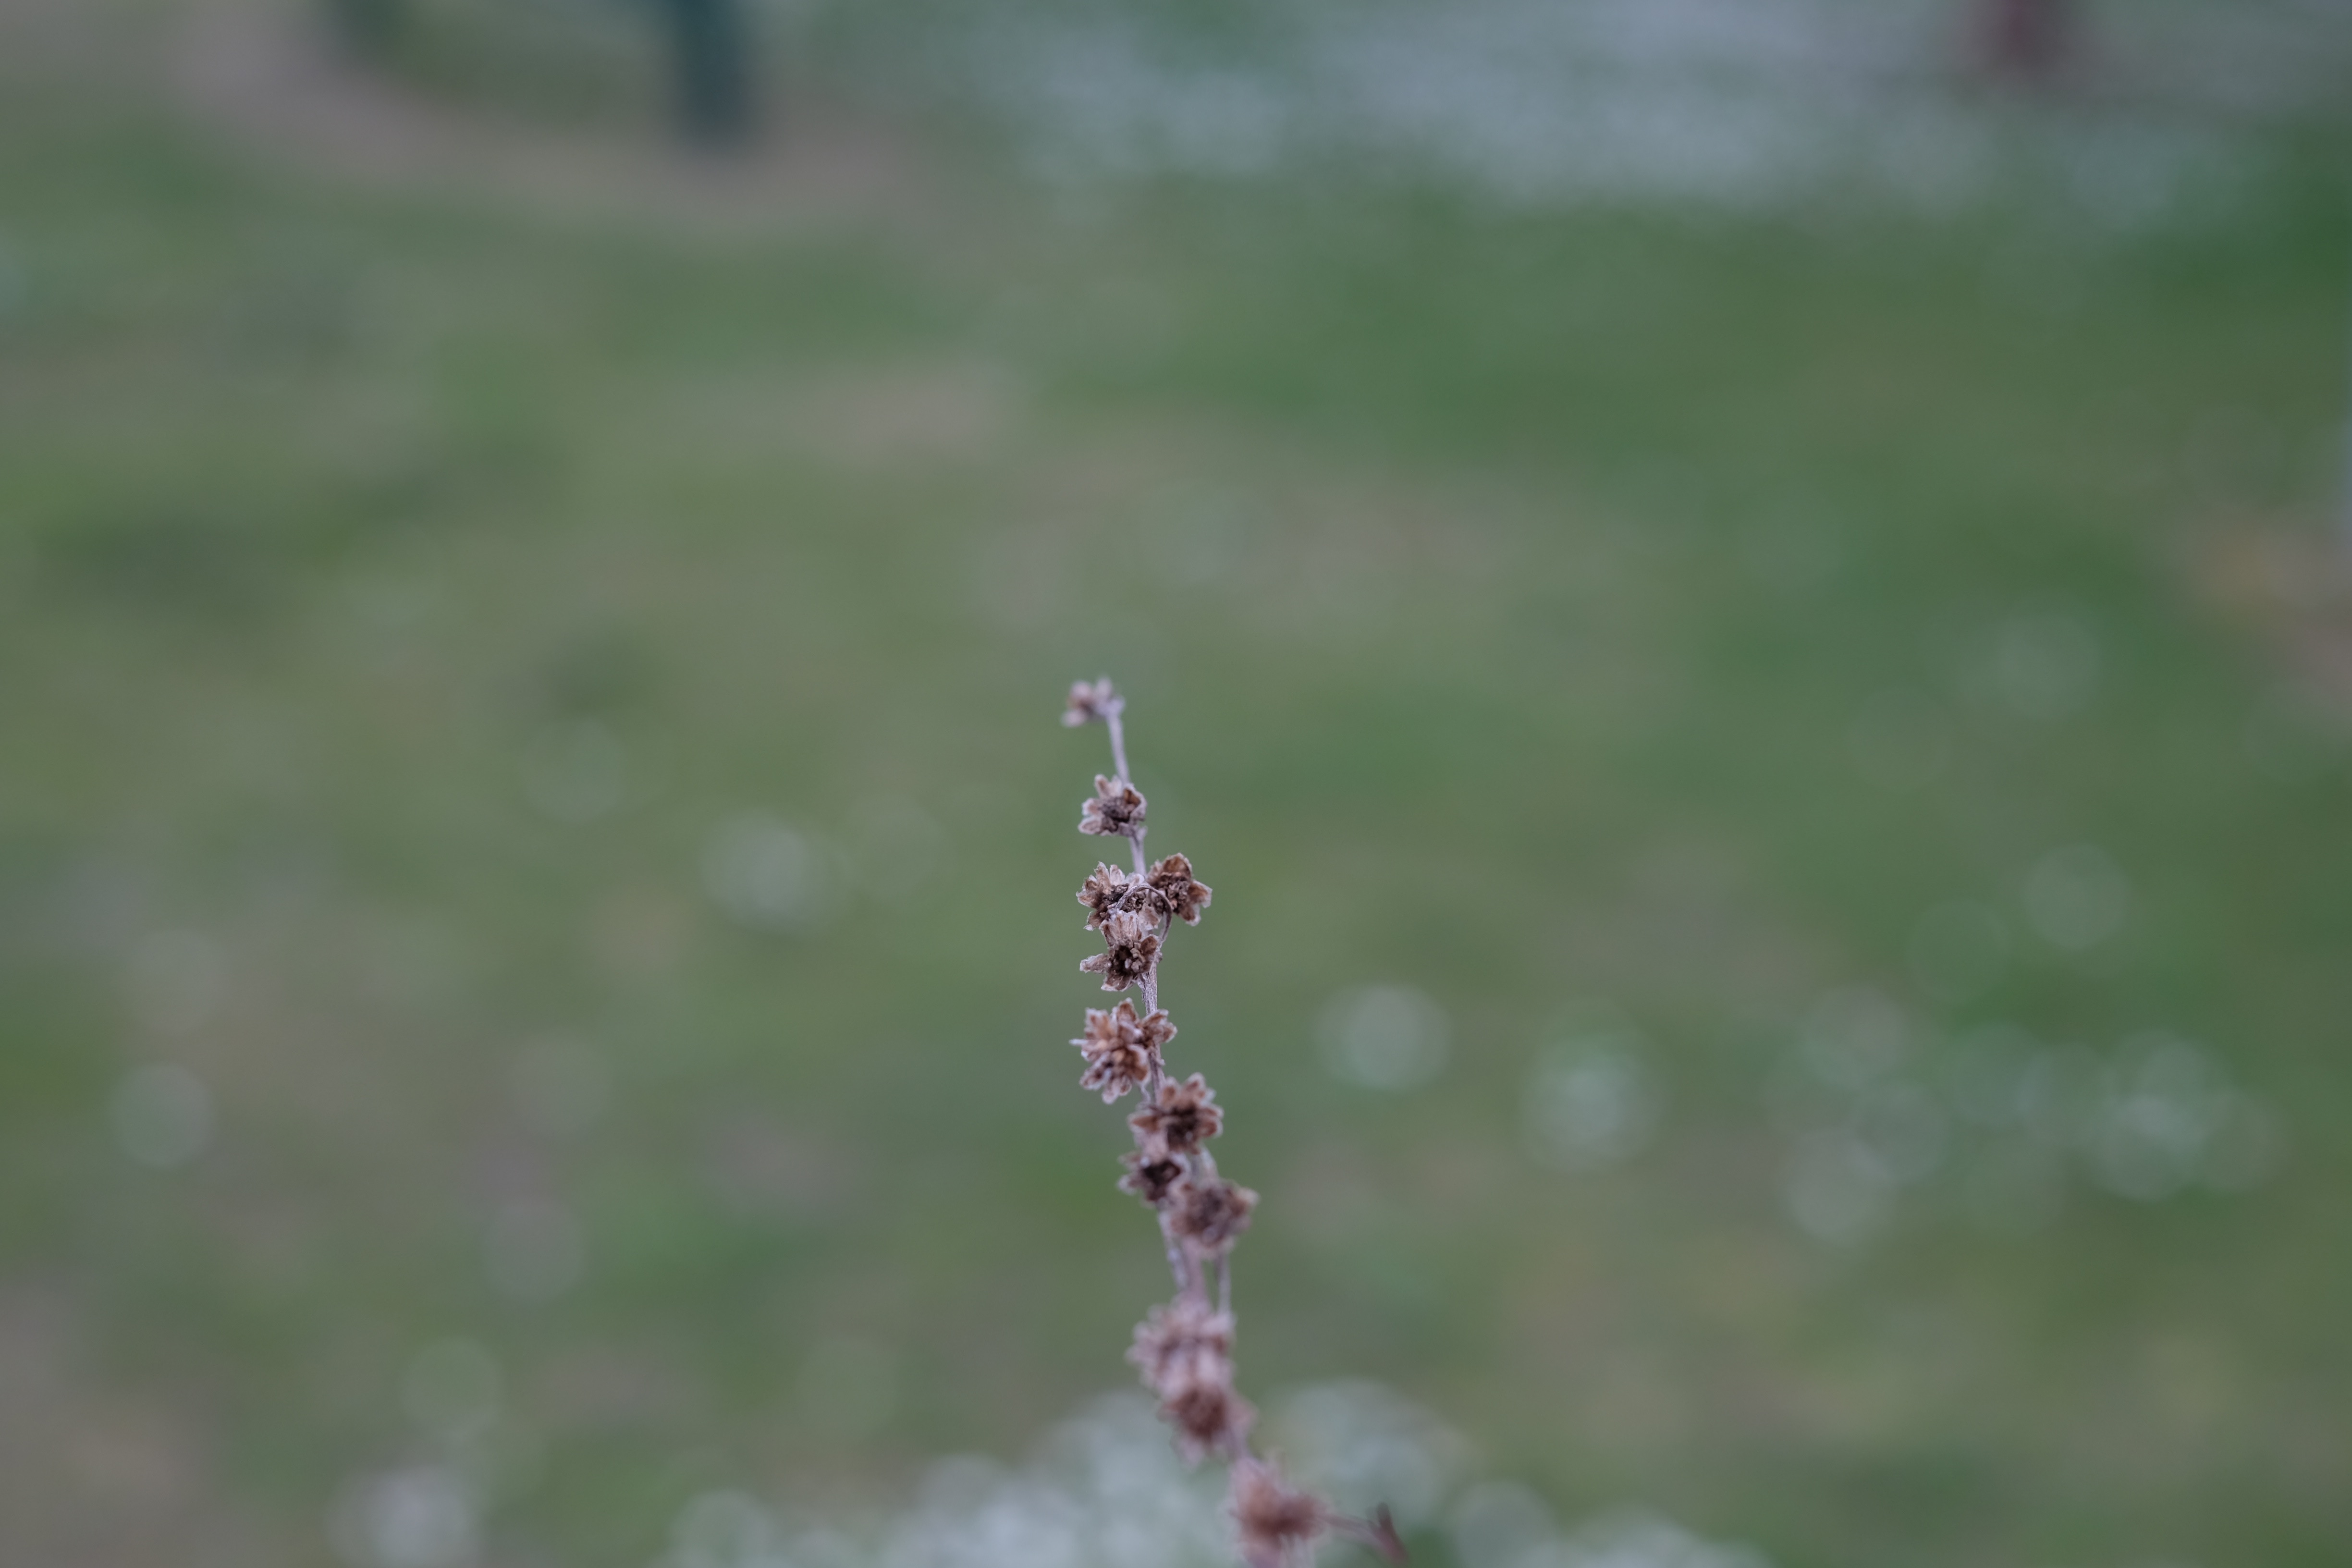
nature, grass, branch, plant, leaf, flower, green, flora, fauna, close up, macro photography, grass family, plant stem